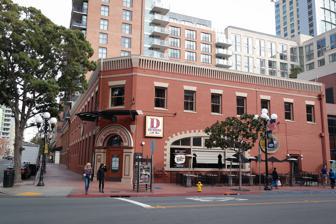
Building: Buel–Town Building
Country: United States of America
Year built: 1898
Historic building in San Diego, California, U.S. Buel–Town Building The building's exterior in 2014 General information Address 278 5th Avenue Town or city San Diego , California Country United States Coordinates 32°42′30″N 117°09′36″W / 32.708219°N 117.159979°W / 32.708219; -117.159979 The Buel–Town Building is an historic structure located at 278 5th Avenue in San Diego 's Gaslamp Quarter , in the U.S. state of California. It was built in 1898. The Buel–Town Building was the first Gaslamp Quarter building to be rehabilitated, in 1973, kicking off the rejuvenation of this neighborhood near San Diego's downtown; from then it housed the Old Spaghetti Factory restaurant. Plaque for the building, 2016 See also List of Gaslamp Quarter historic buildings References